Ceanothus herbaceus

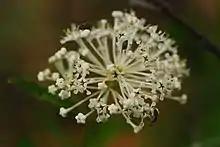
Close-up on flowers.

The small, white flowers of "C. herbaceus" in a dense, rounded cluster are about 0.5 to 0.75 inch wide. It has its disk either dull white or greenish. It has calyces with 5 incurved lobes and 5 petals and sepals. The flower is spoon-shaped and clawed, that consists of 5 stamens. The plant bears a fruit that is 3-4.5 mm wide. The fruit is a three-lobed capsule about inches in diameter that opens at maturity to release seeds. The seeds are usually brown and 2-2.5 mm long, and come in variety of shapes ranging from subglobose to ovoid. The flowering occurs between March and August and fruiting between July and September. The flower attracts insects, which aid in pollination. The fruit attracts birds, including bobwhite quail, that feed on the seeds. It also serves as a host plant to the azure blue butterfly.